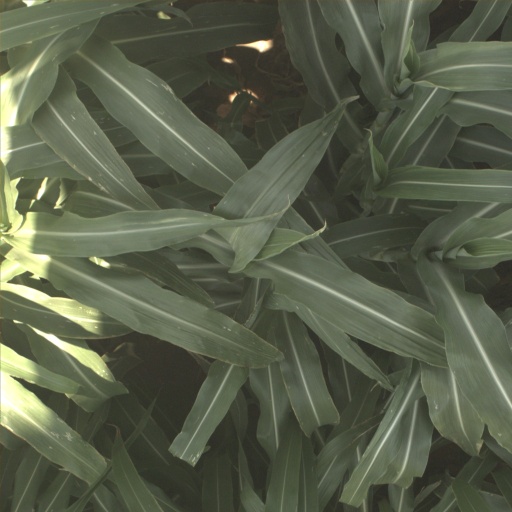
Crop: sorghum